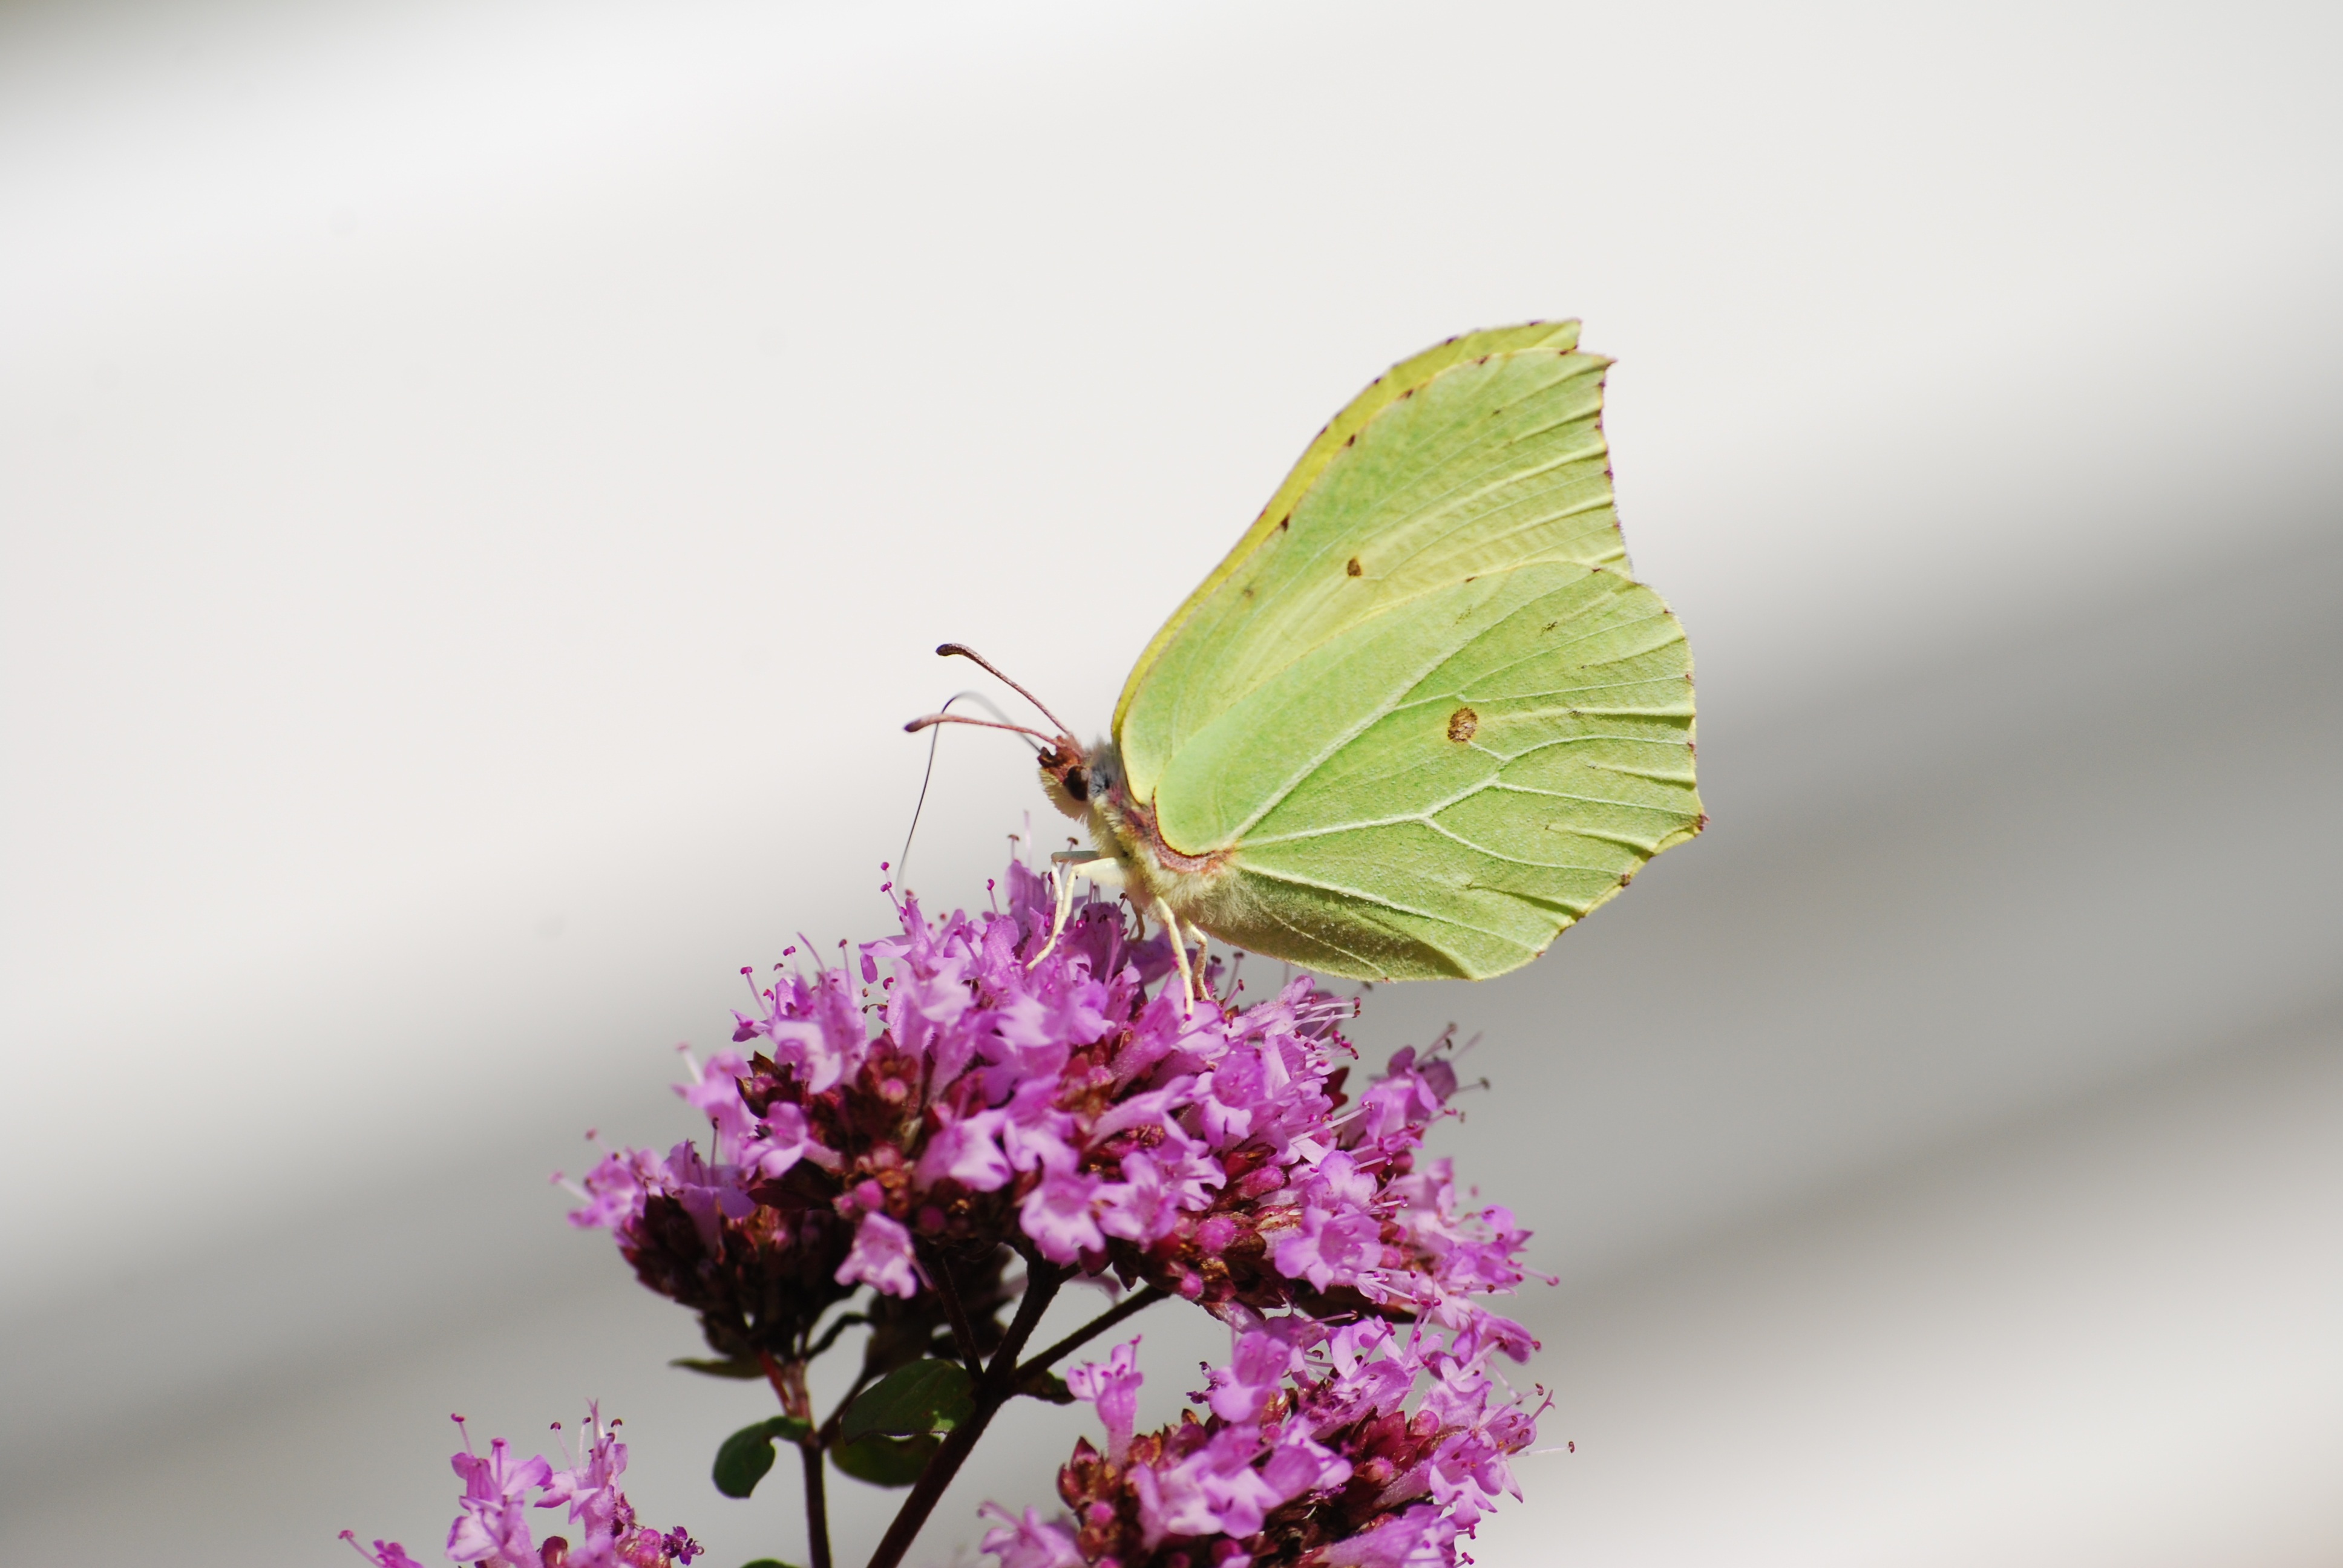
branch, blossom, wing, leaf, flower, petal, summer, insect, butterfly, yellow, close, flora, fauna, invertebrate, close up, beautiful, fragile, tender, nectar, petite, filigree, macro photography, arthropod, gonepteryx rhamni, pollinator, moths and butterflies